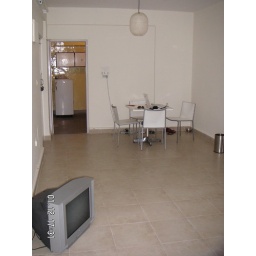
The view from the balcony door in the living room. Kitchen straight ahead